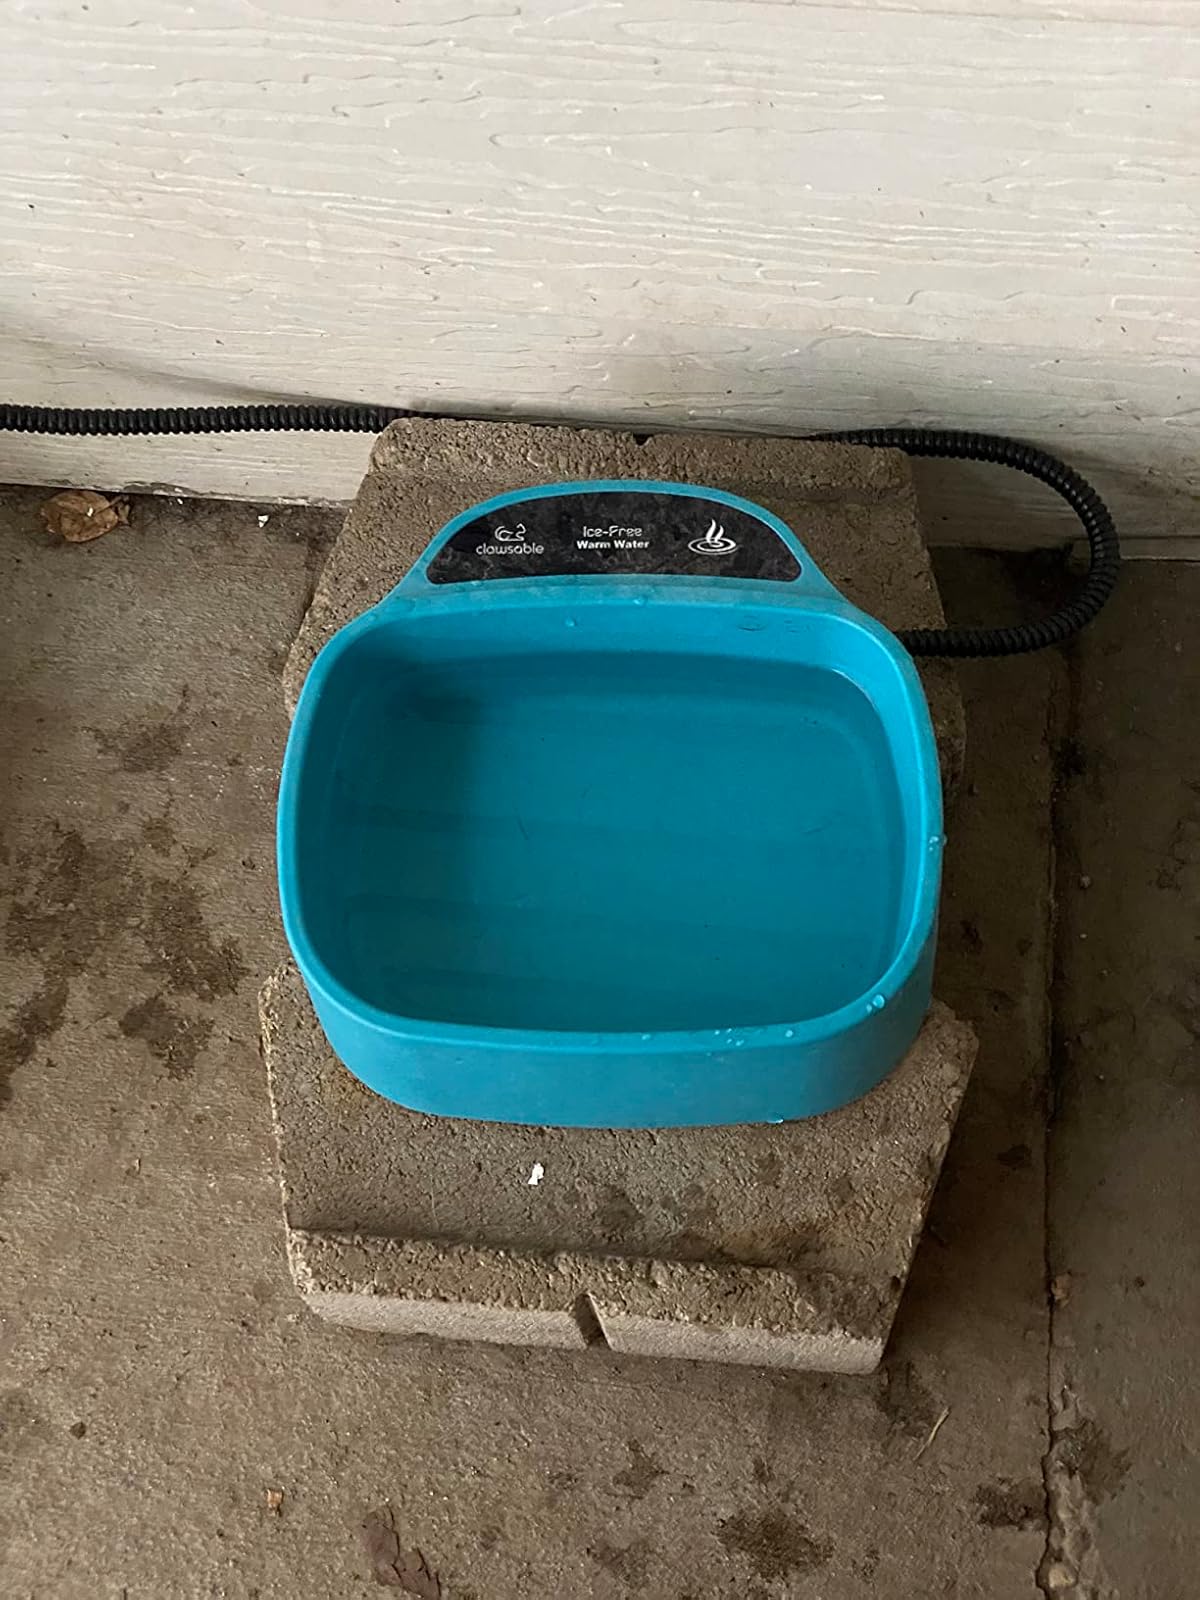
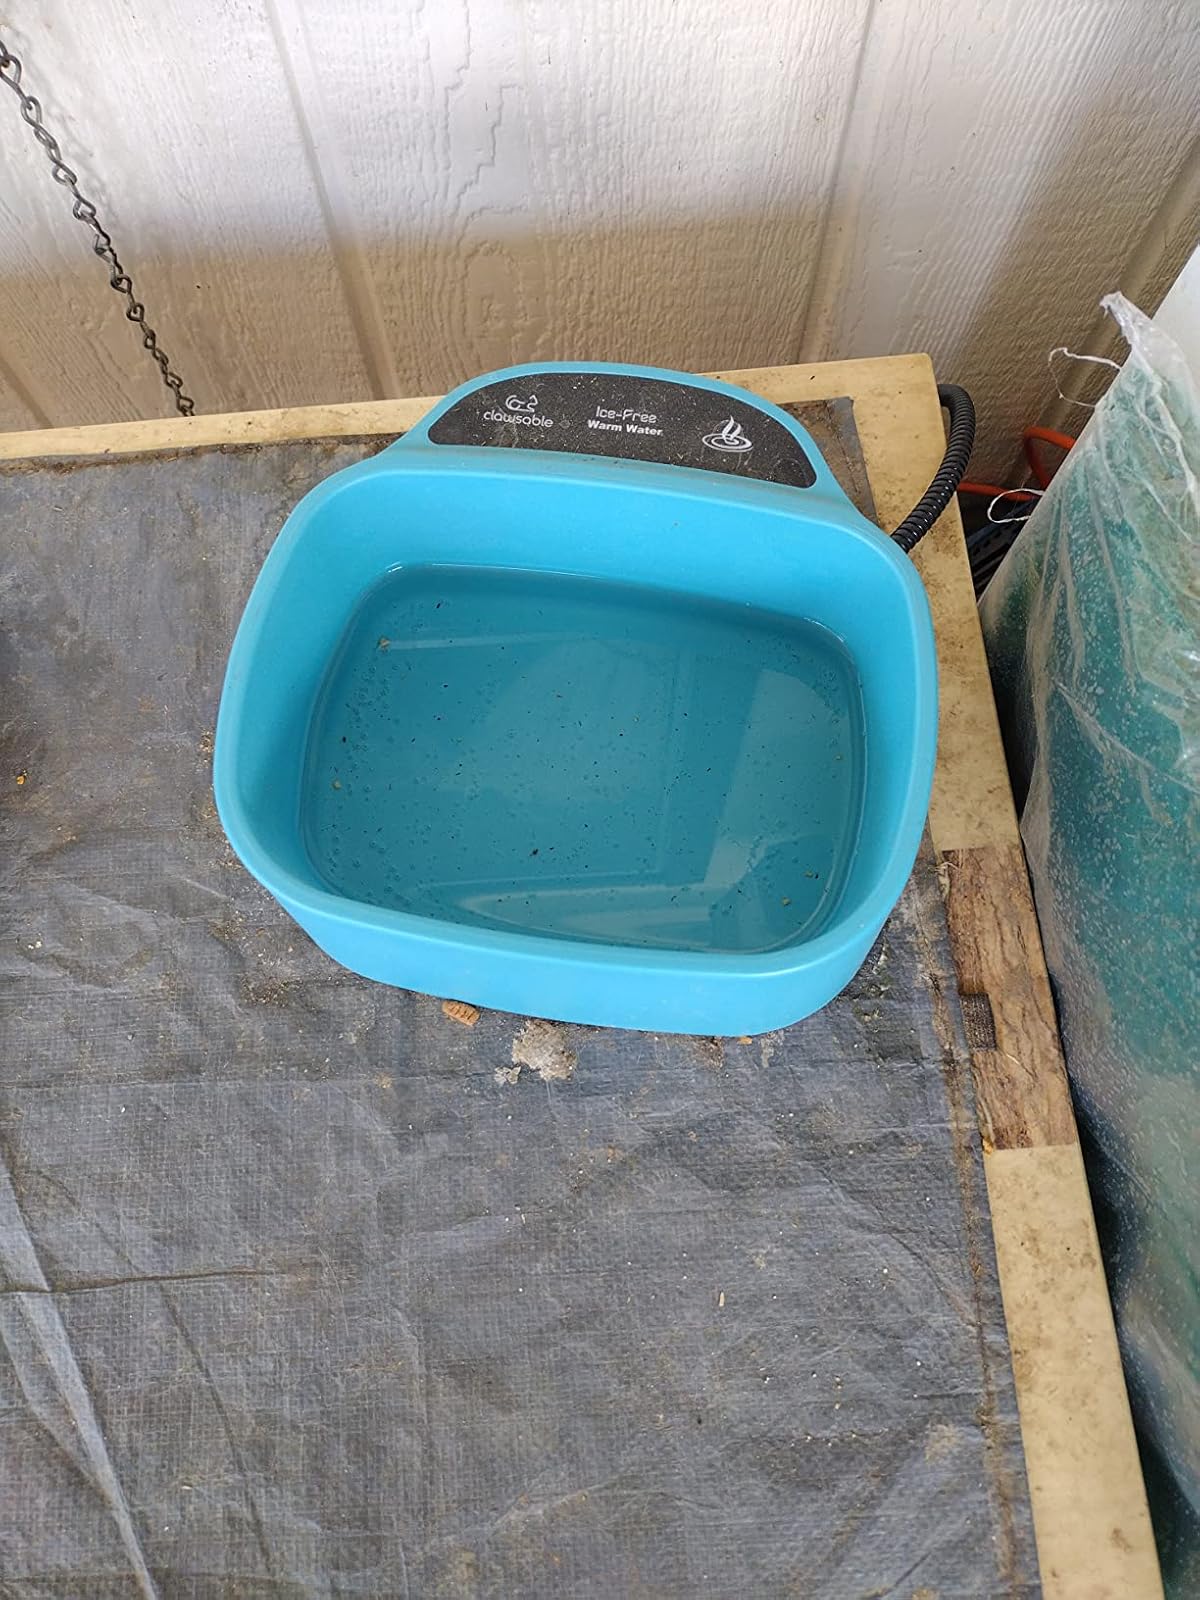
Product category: items_bowl
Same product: yes